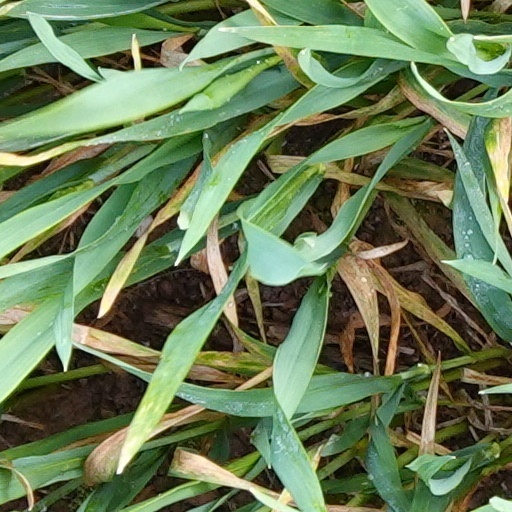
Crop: wheat